Xi'an Incident

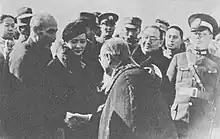
Lin Sen receives Chiang Kai-shek at the Nanjing Airport after the Xi'an Incident.

Chiang and his entourage drove from Luoyang to Xi'an on 4 December 1936, in order to make preparations for another assault on the Communists. By this time he was aware through intelligence reports that Zhang had been collaborating with the Communists, but he did not realize that he was in any actual danger. Chiang believed that he could convince Zhang to join his sixth encirclement campaign in earnest. He stayed at the Huaqing Pool complex, an ancient resort located in the town of Lintong, about 10 miles outside Xi'an. Chiang's associates were staying in the city of Xi'an itself, in the newly built Western Capital Hotel. Once again, Zhang, Yang, and Chiang met to discuss policy. Once again, they reached an impasse. Chiang shouted at Zhang that "I am the Generalissimo; I do not err; I am China; and China cannot do well without me!" On 9 December, Chiang threatened Zhang and Yang that if they did not attack the Communists, he would remove them from command and have their forces reassigned to distant provinces. Historian Rana Mitter suggests that the risk of losing his command may have been the final straw for Zhang. The meeting was interrupted by the arrival in Lintong of tens of thousands of students demonstrating for a united front. Chiang demanded that Zhang disperse the crowd or he would have his guards open fire on them. Zhang promised the students "a definite reply in action within one week."